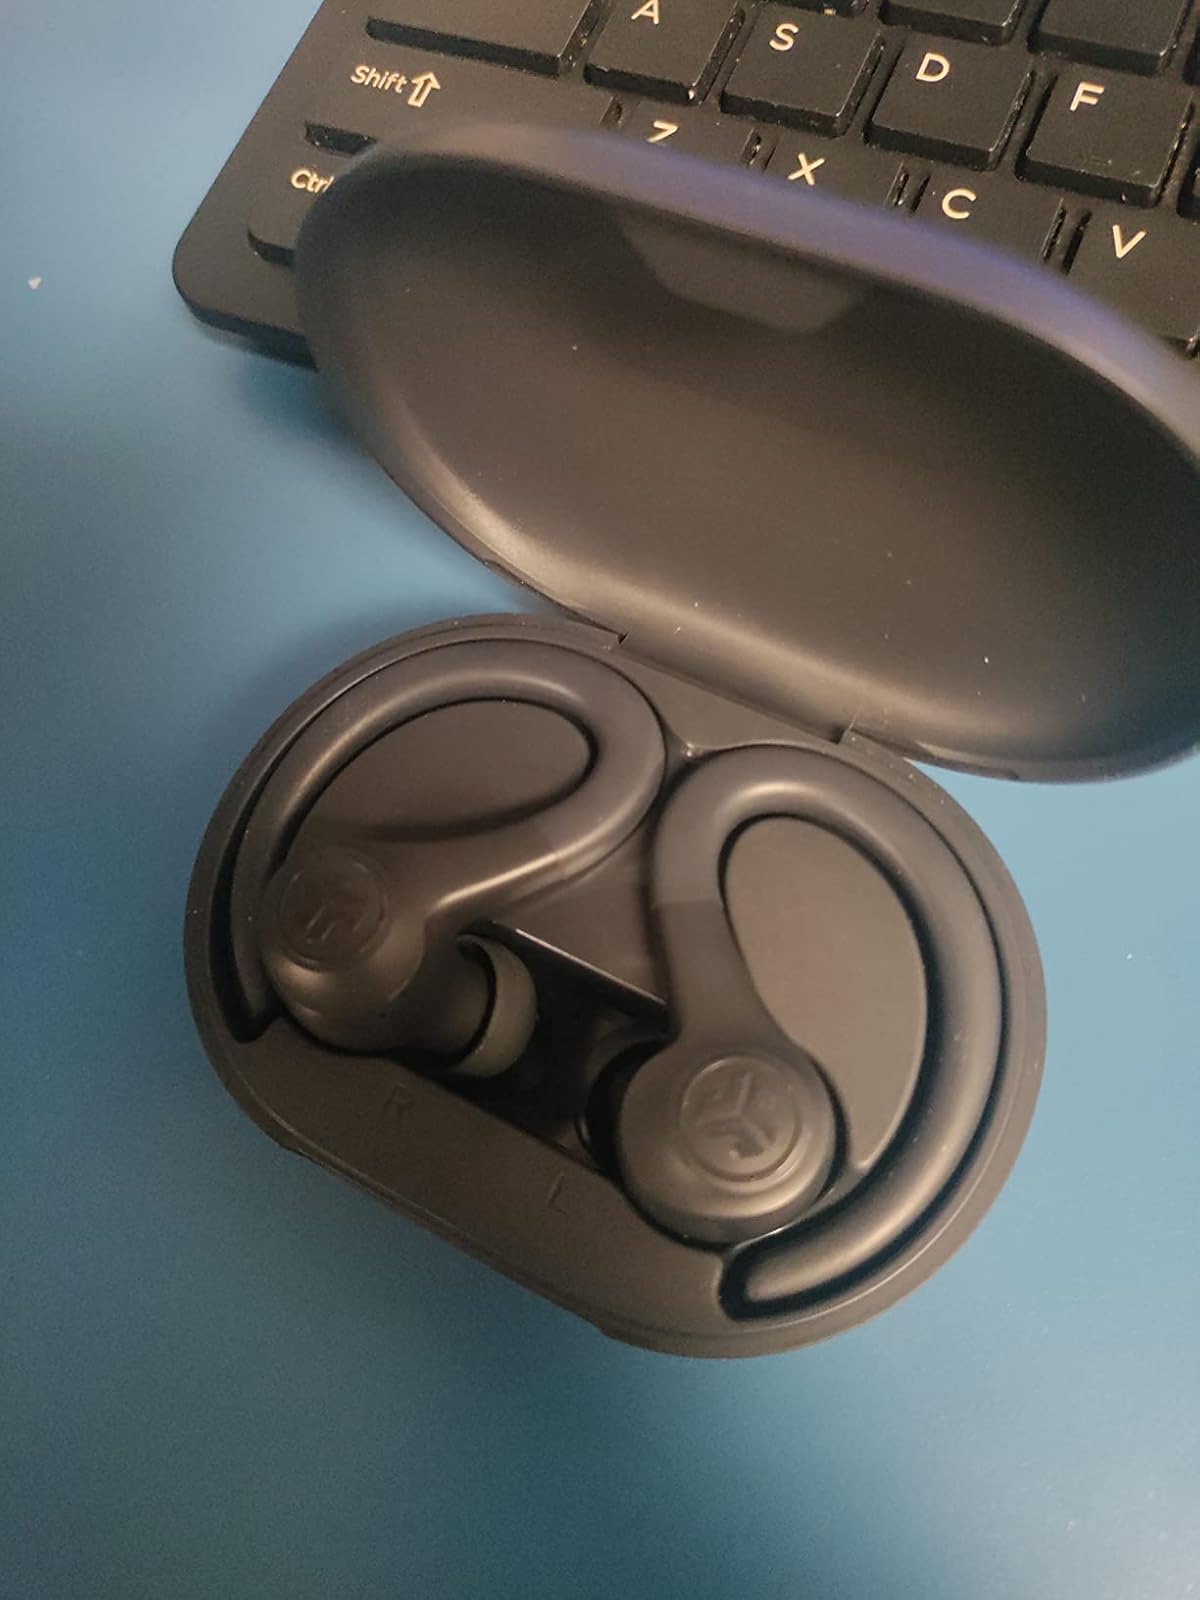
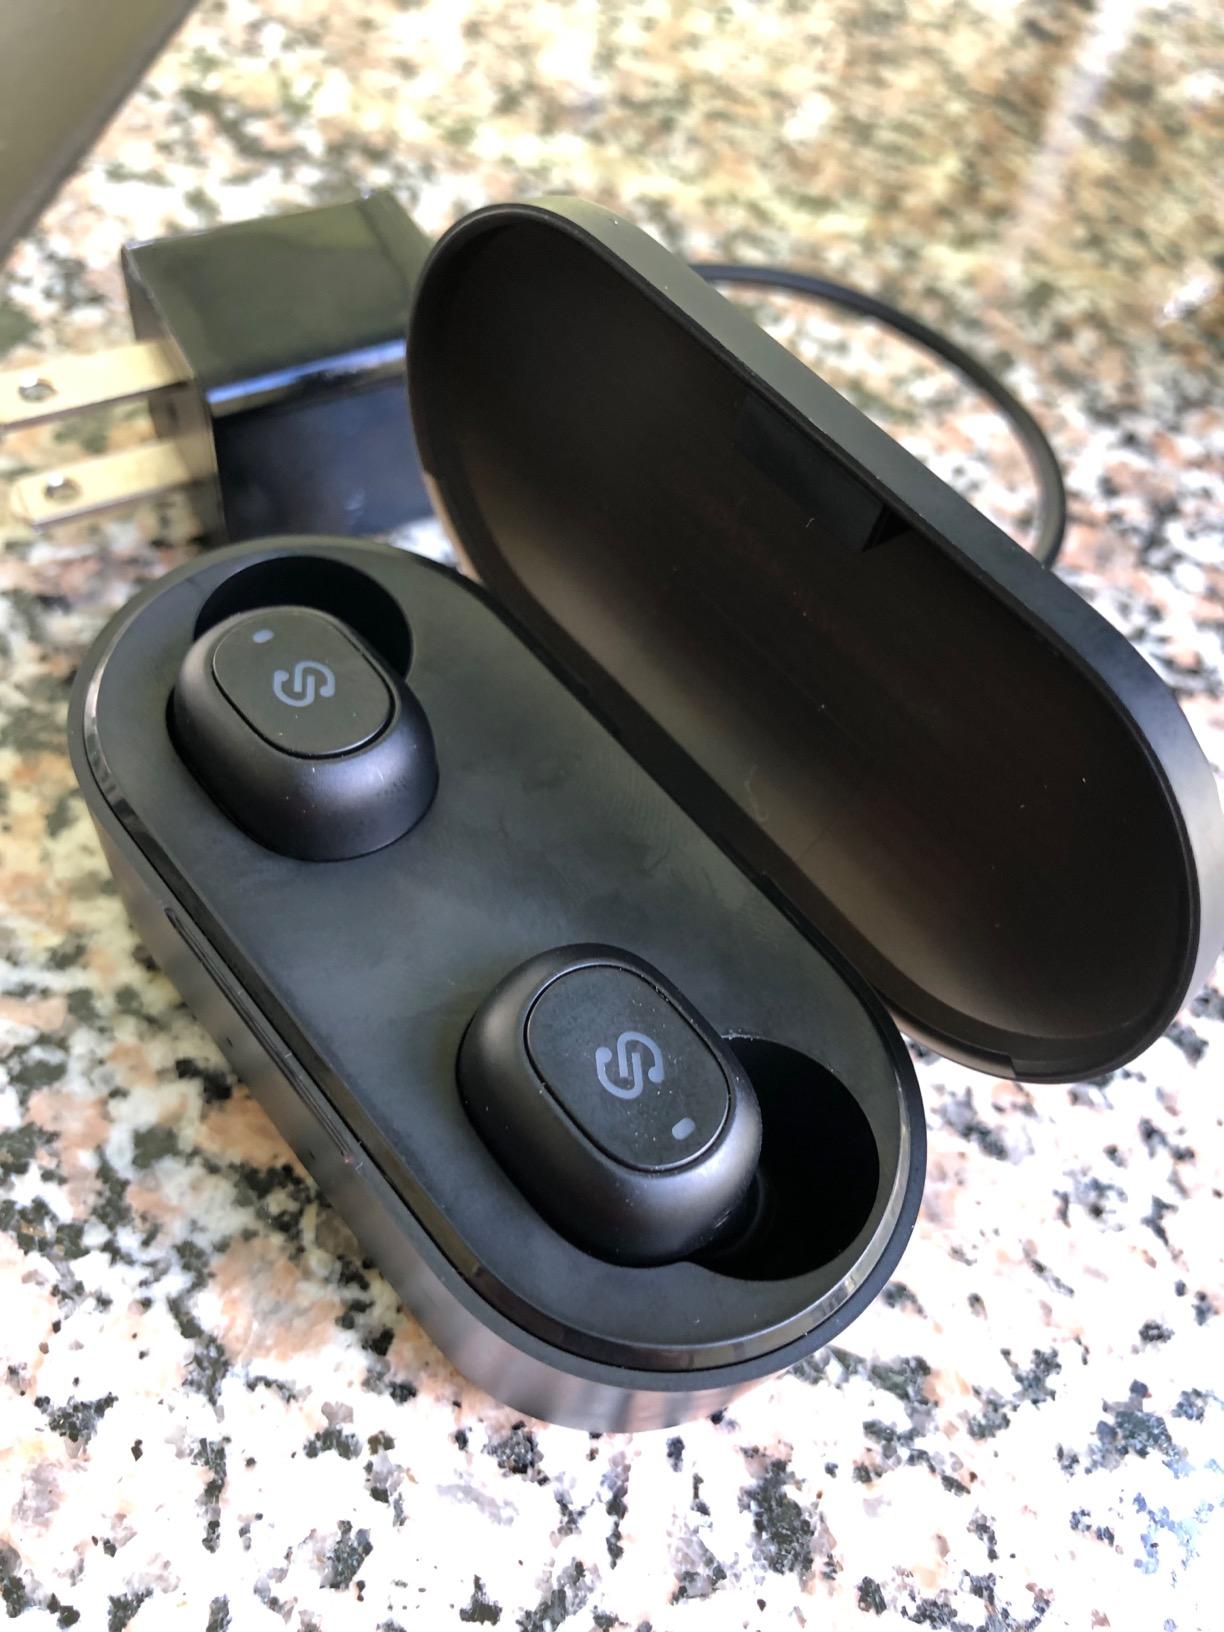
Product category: earbuds
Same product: no